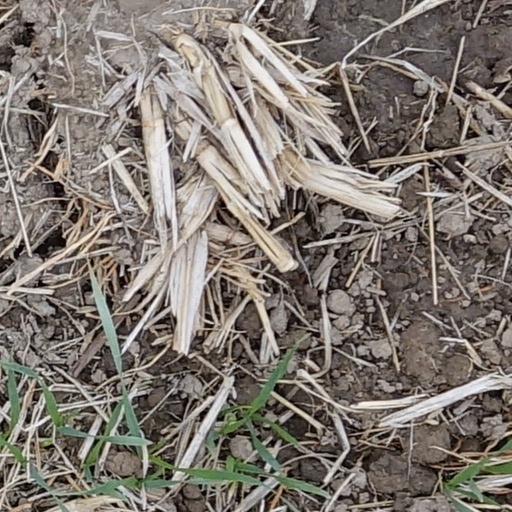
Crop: wheat